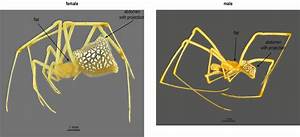
Label: ragno